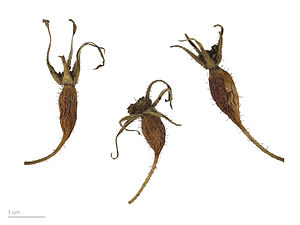
Bjergrose
Rosa pendulina
Bjerg-Rose er en buskrose med mørkerøde blomster og en lidt løs vækst. Den er fuldt hårdfør og bruges nu og da som haveplante. Planten må ikke forveksles med de arter af Rododendron, som kaldes Alperose. Blomsterne har en fin duft.